A Christmas Carol (1997 film)

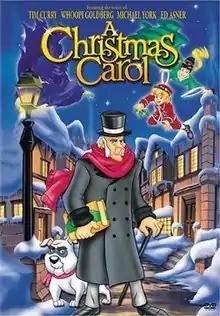
DVD cover

A Christmas Carol is a 1997 American animated musical film version of the 1843 novella of the same name by Charles Dickens produced by DIC Productions, L.P. and distributed by 20th Century Fox Home Entertainment. It features eight original songs and stars the voice talents of Tim Curry, Whoopi Goldberg, Ed Asner, and Michael York. The film also features additional material such as Scrooge's pet bulldog, Debit.